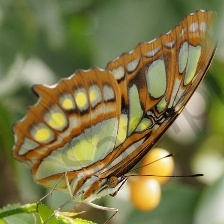
Species: MALACHITE